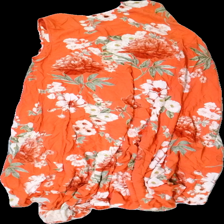
View: back
Type: Dress
Category: Ladies
Brand: Isolde
Colors: Orange, White, Green, Multicolor
Material: 100% viscose
Pattern: Floral print
Cut: Regular, Loose, Long
Size: L
Season: All
Price range: 50-100
Recommended usage: Reuse